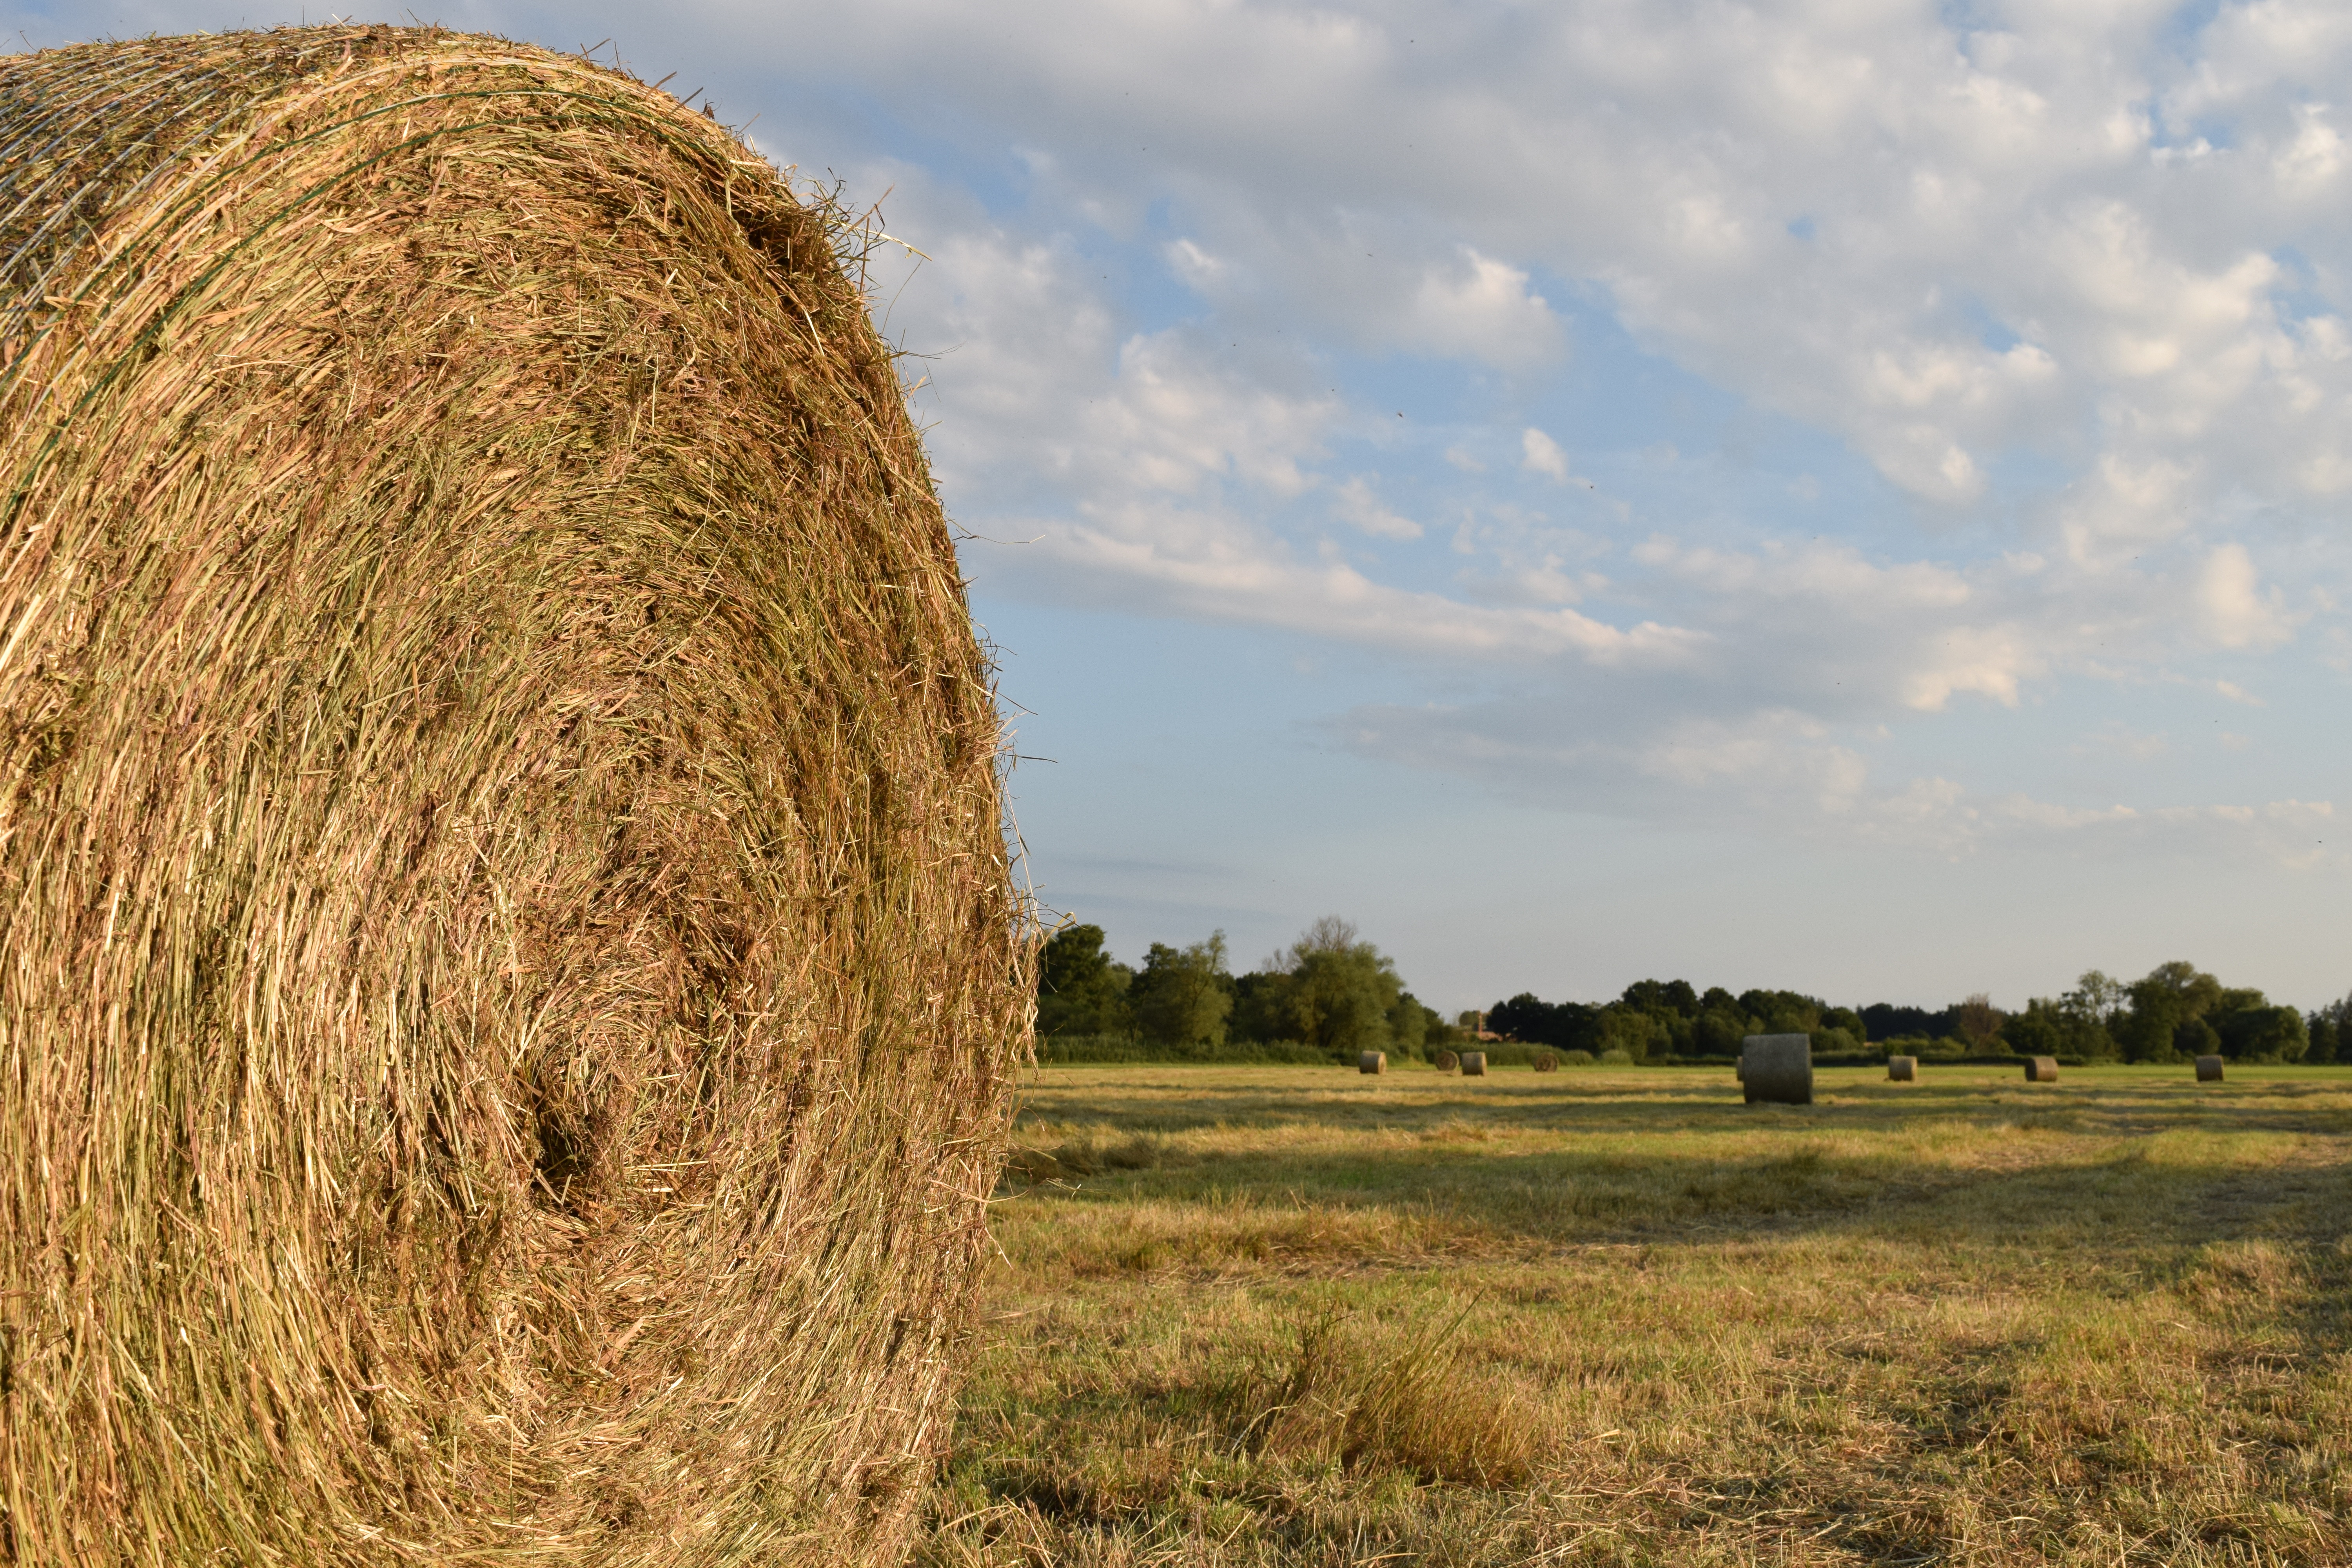
landscape, tree, grass, plant, hay, field, farm, meadow, prairie, harvest, crop, pasture, soil, agriculture, savanna, plain, grassland, straw, ecosystem, harvested, hay bales, winter feed, round bales, steppe, rural area, grass family